Royston railway station

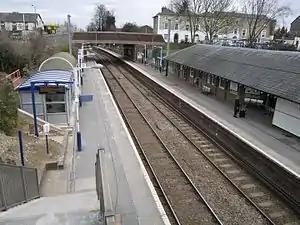
A view of both platforms

Royston railway station serves the town of Royston, in Hertfordshire, England. The station is from London Kings Cross on the Cambridge Line. Trains serving the station are operated by Thameslink and Great Northern.